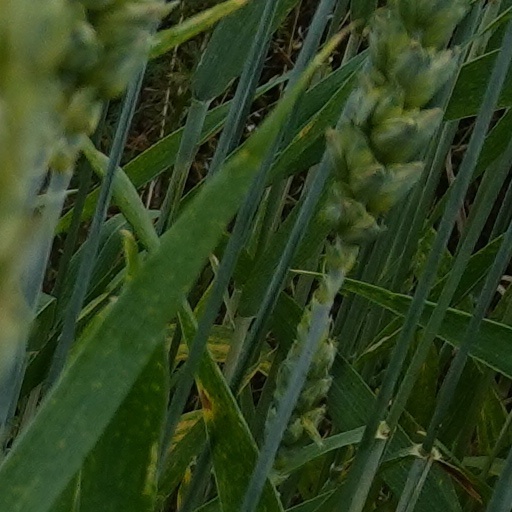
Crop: wheat